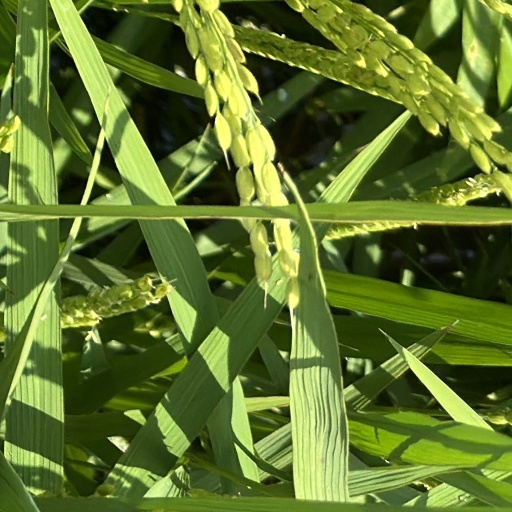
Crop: rice